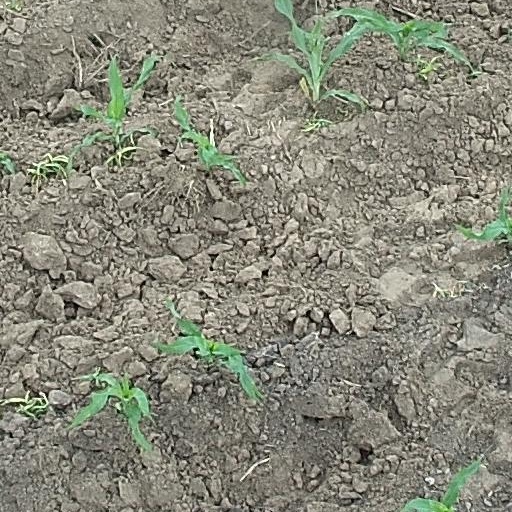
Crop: maize; corn